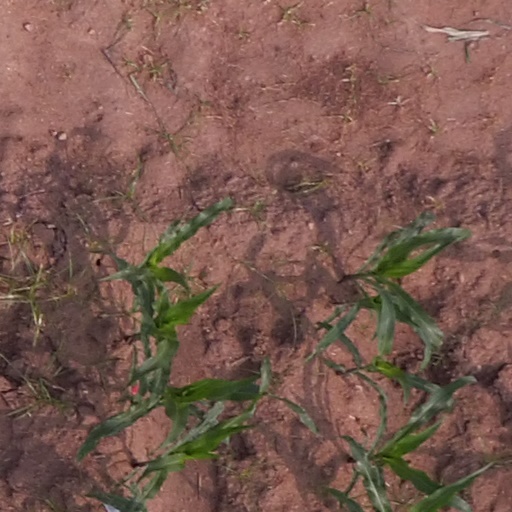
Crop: maize; corn